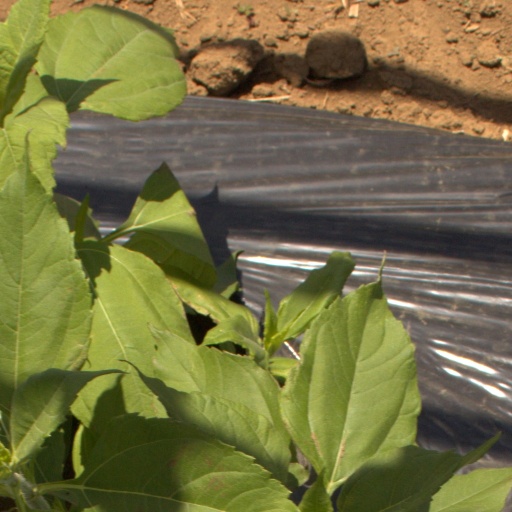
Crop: Jerusalem artichoke